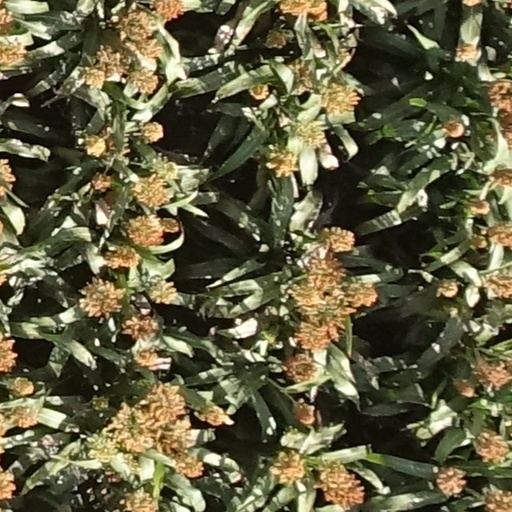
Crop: sorghum